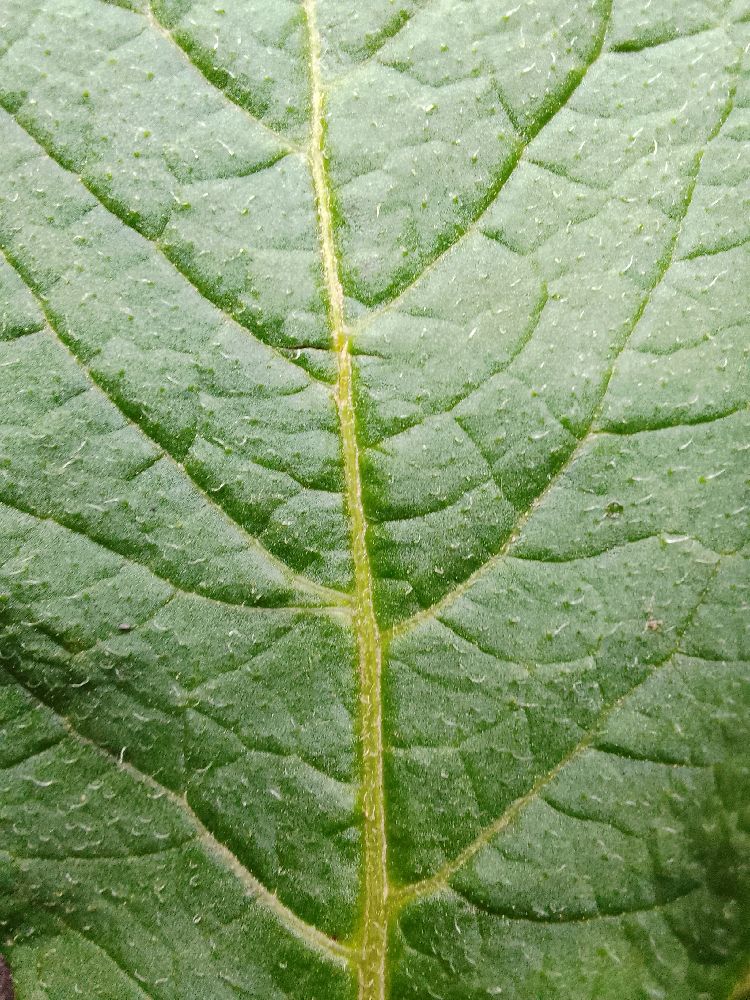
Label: Healthy